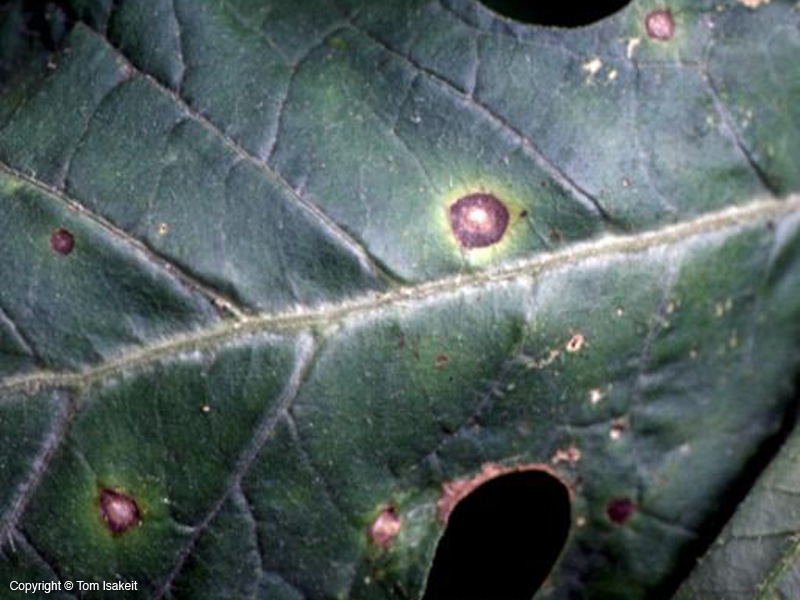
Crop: unknown
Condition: cabbage_cabbage_alternaria_spot